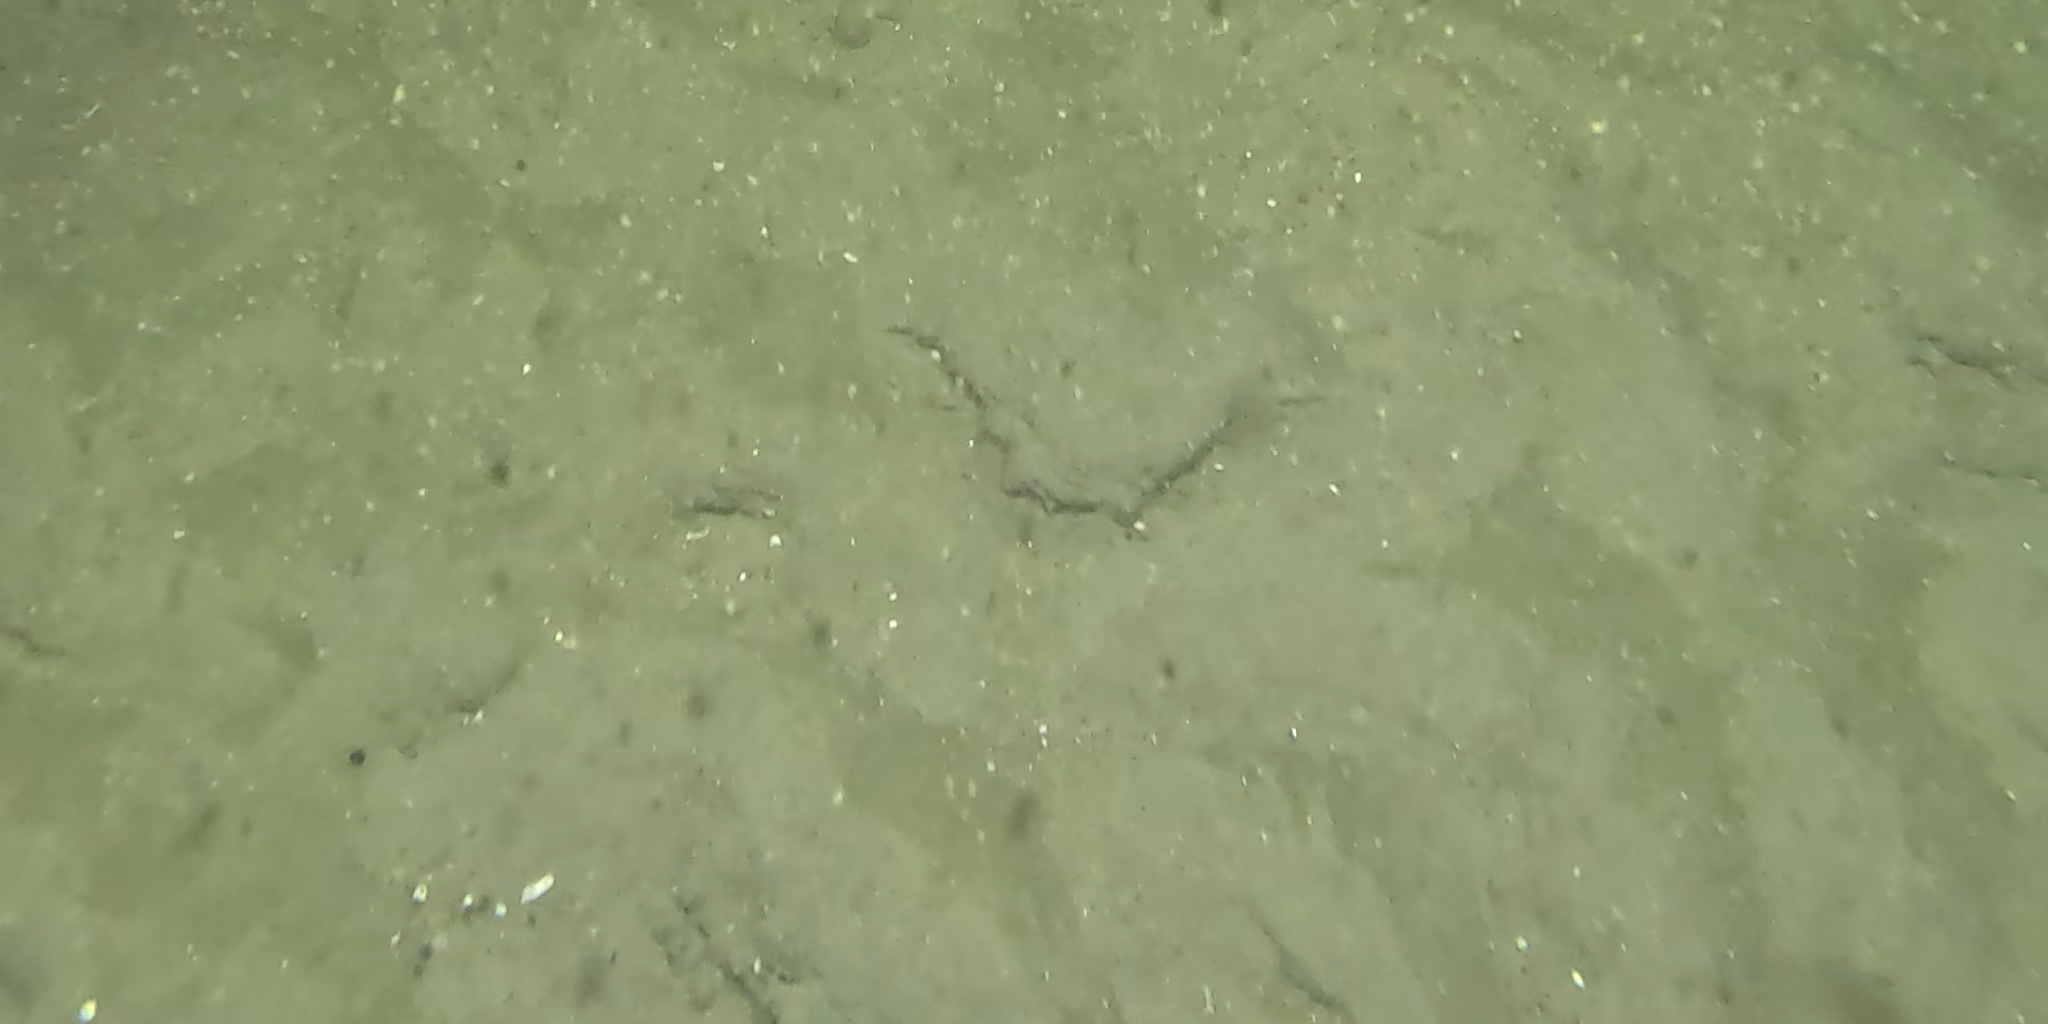
Seabed habitat: sand